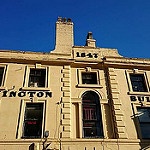
Scene: Outdoor